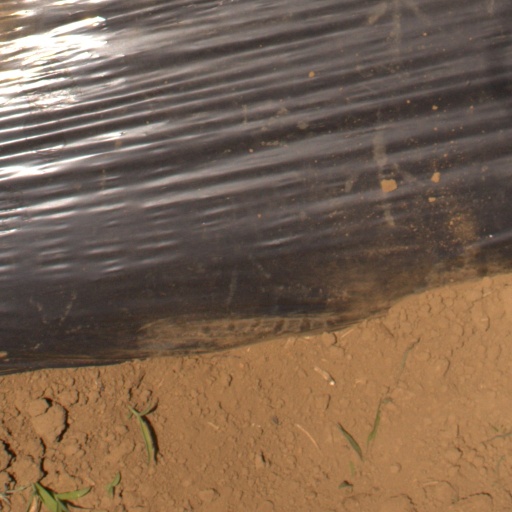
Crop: Jerusalem artichoke